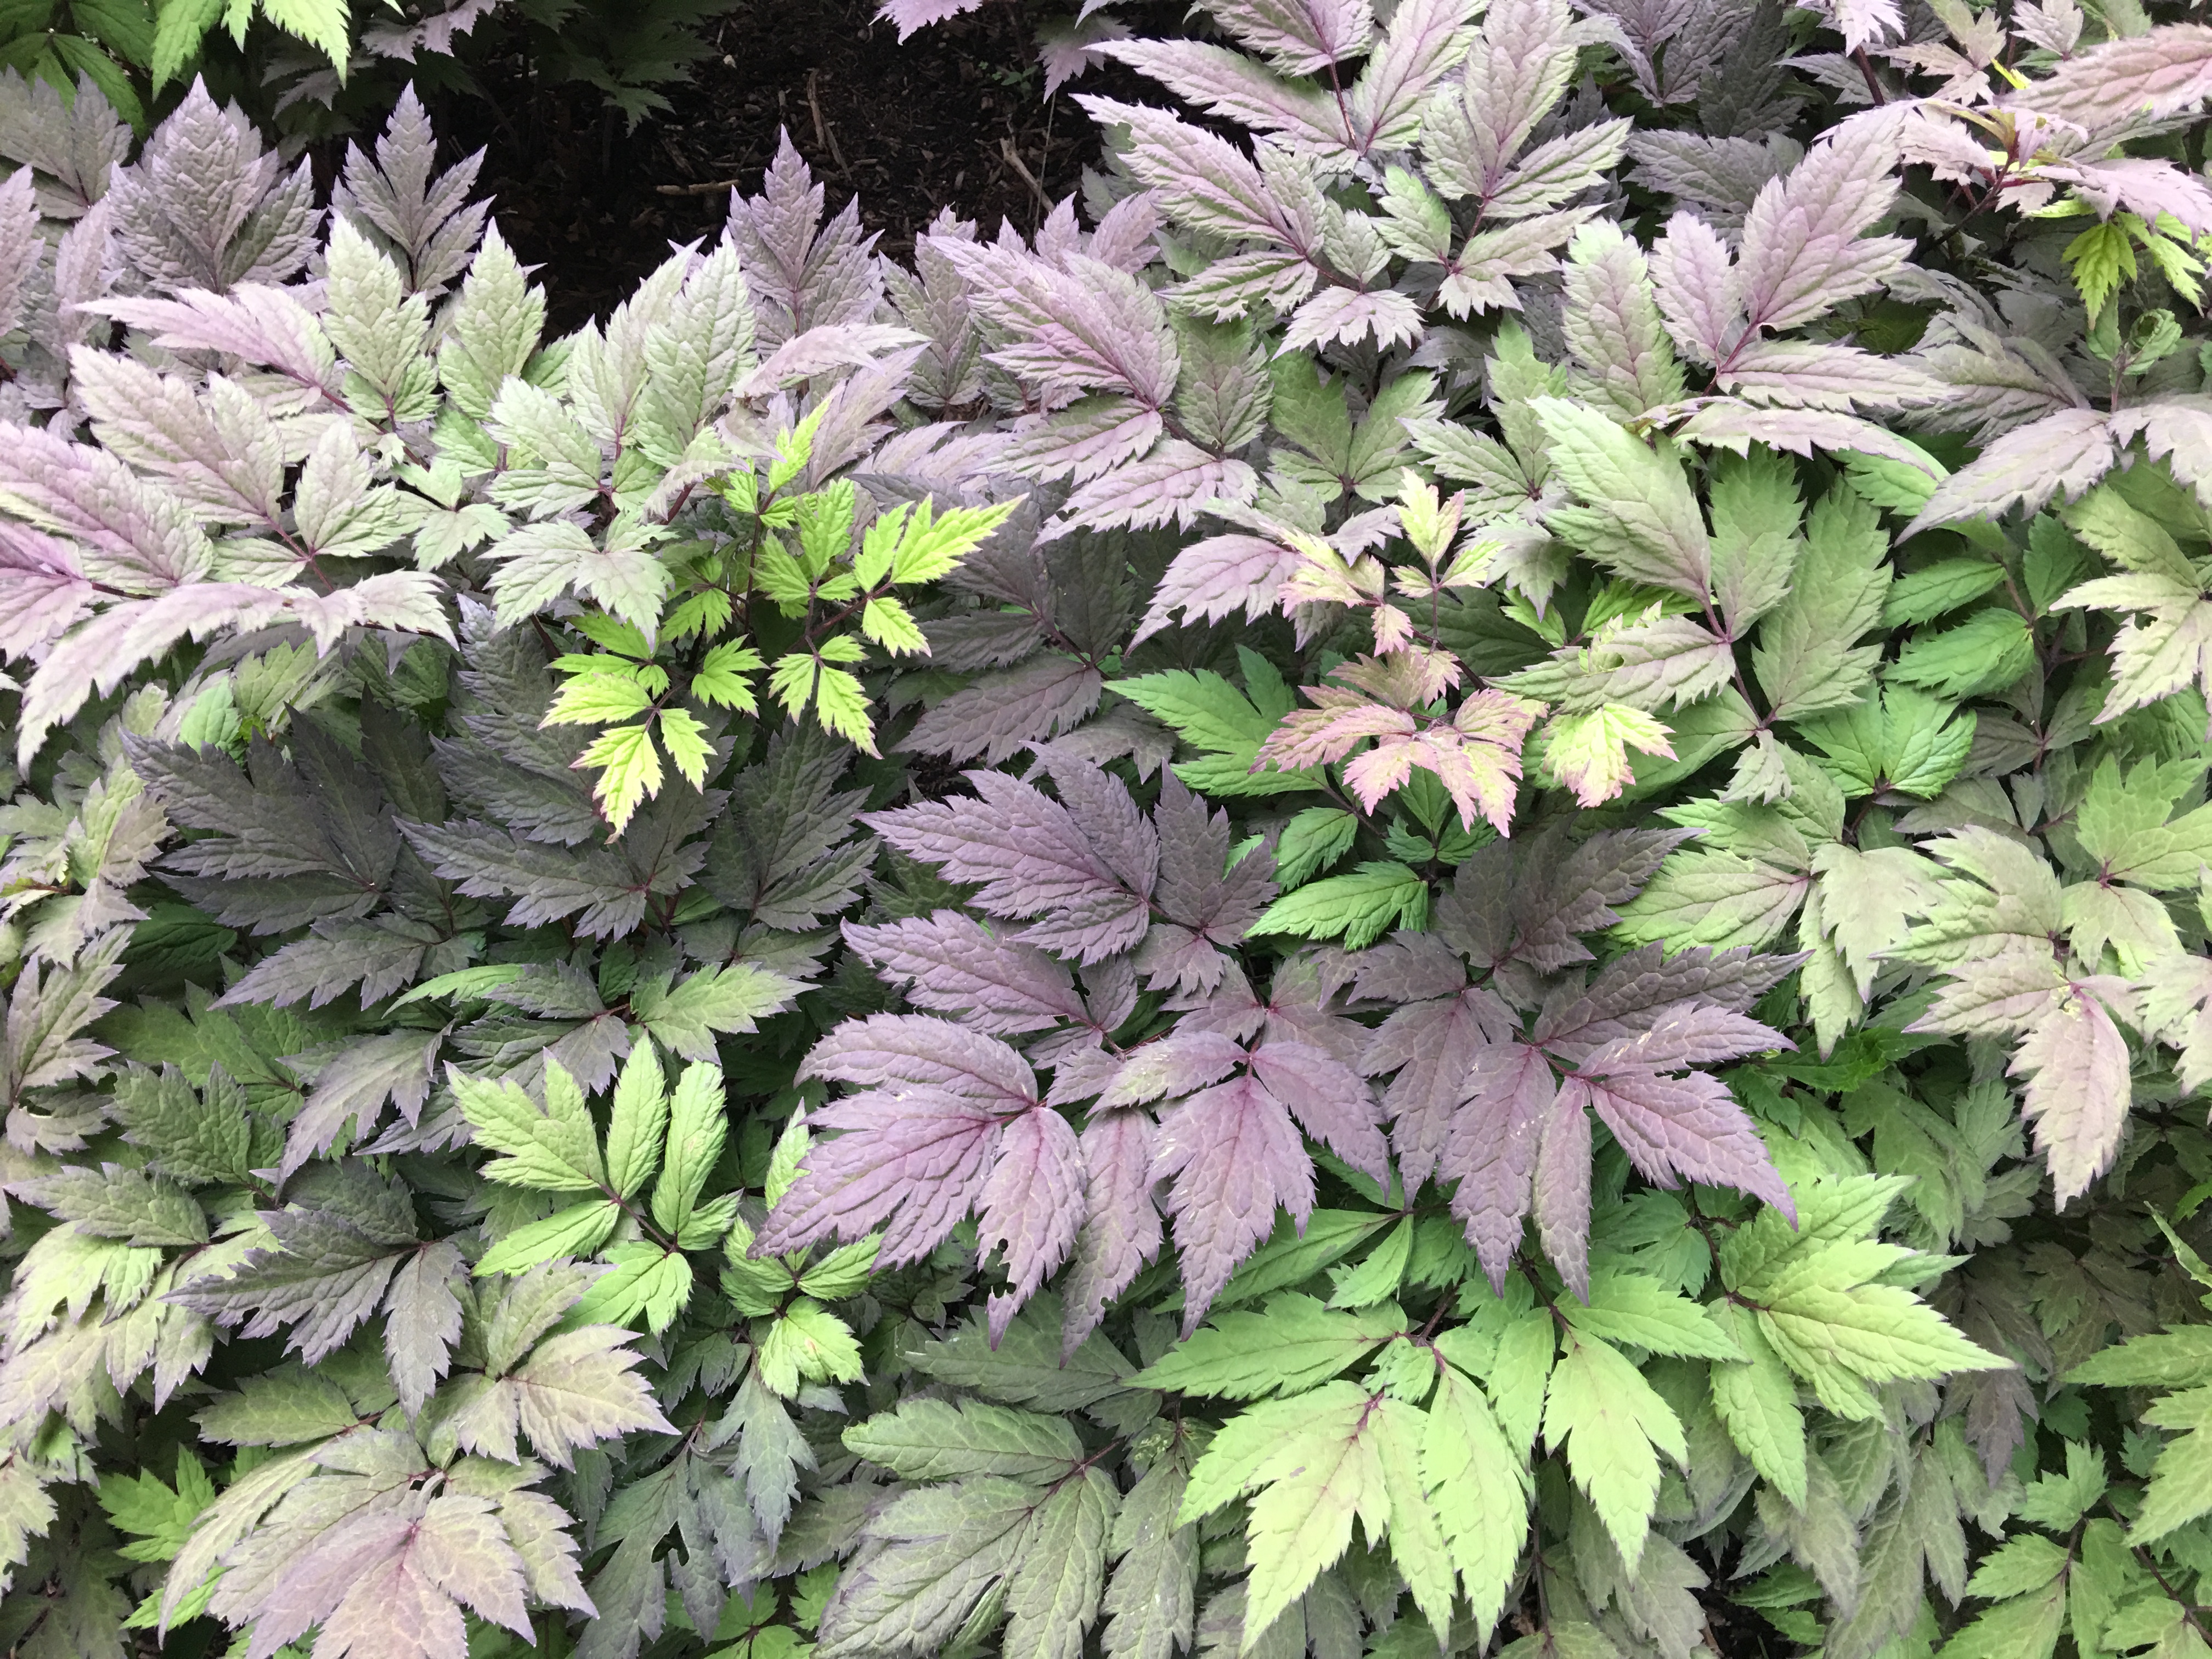
nature, plant, leaf, botany, terrestrial plant, tree, groundcover, shrub, flowering plant, subshrub, annual plant, herb, perennial plant, rose order, nettle family, herbaceous plant, impatiens